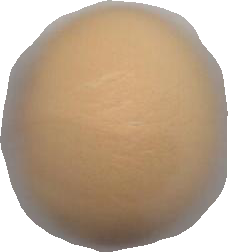
Variety: Grobogan